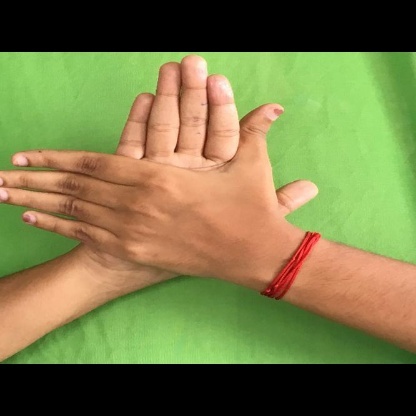
Mudra: Chakra